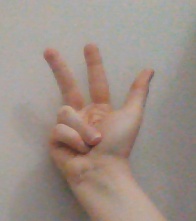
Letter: al